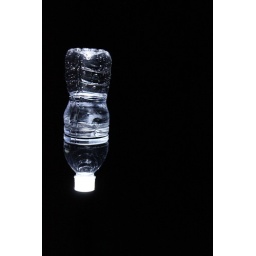
i just like this because of the illusion that the water bottle is floating in mid air.